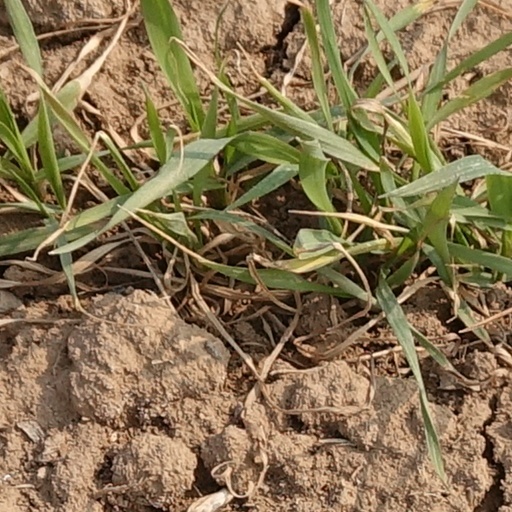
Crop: wheat